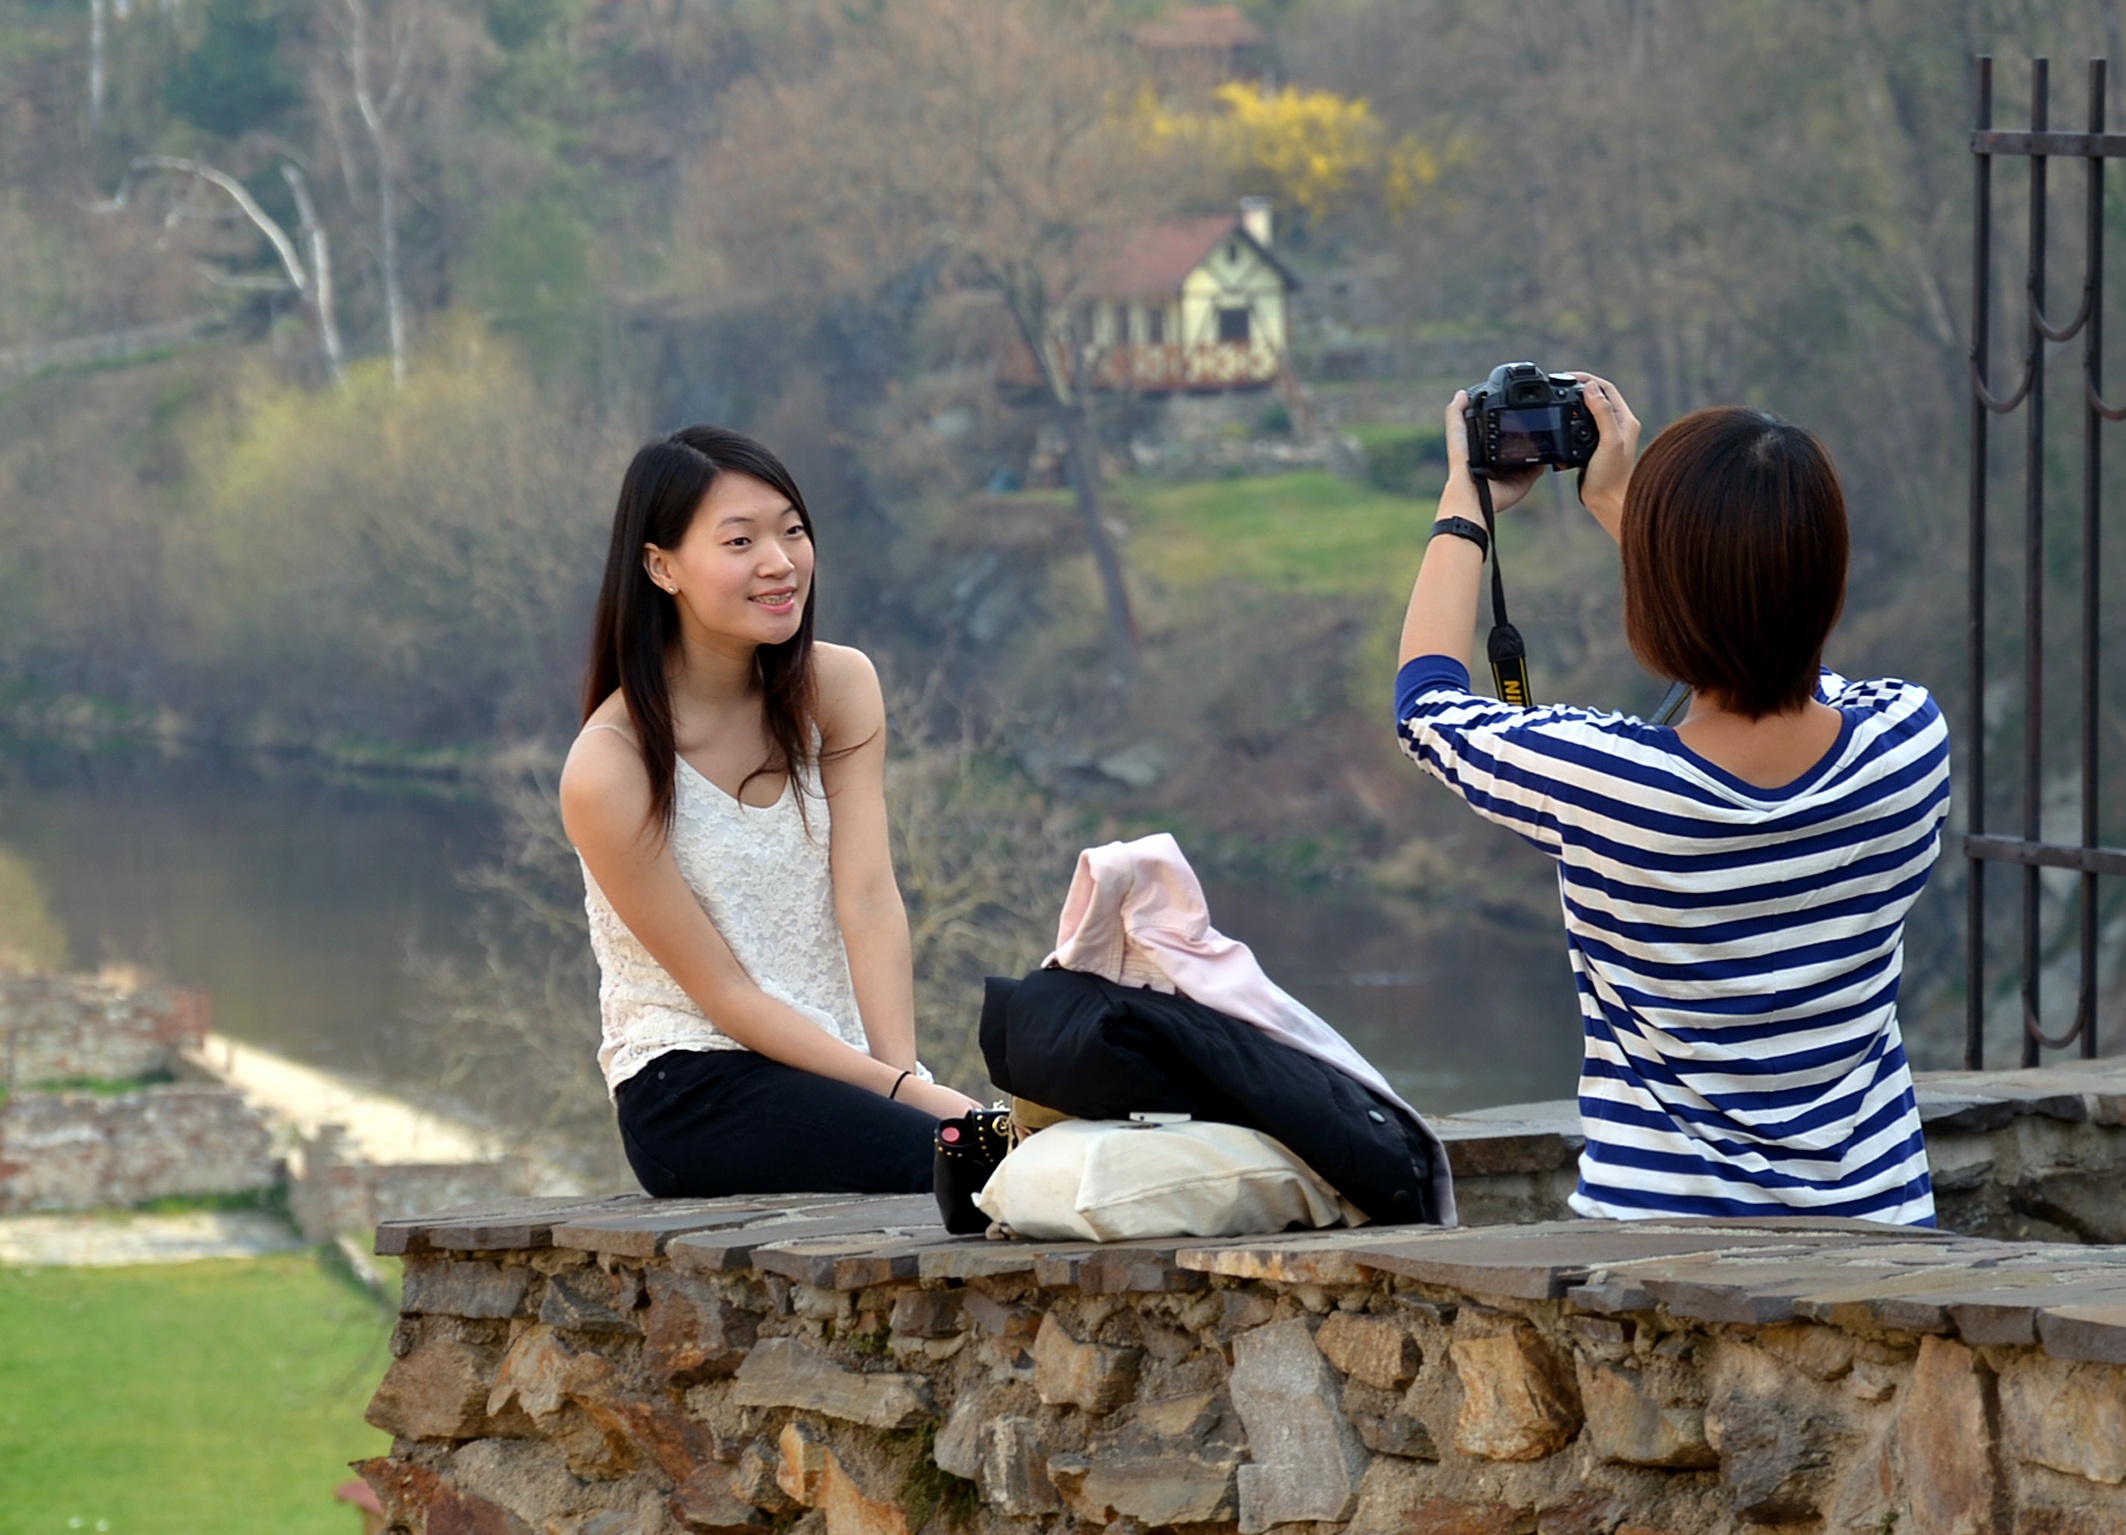
nature, person, people, woman, photography, photographer, portrait, spring, sitting, romance, photograph, beauty, photo shoot, the photo shoot, portrait photography, human positions, the japanese, sitting people